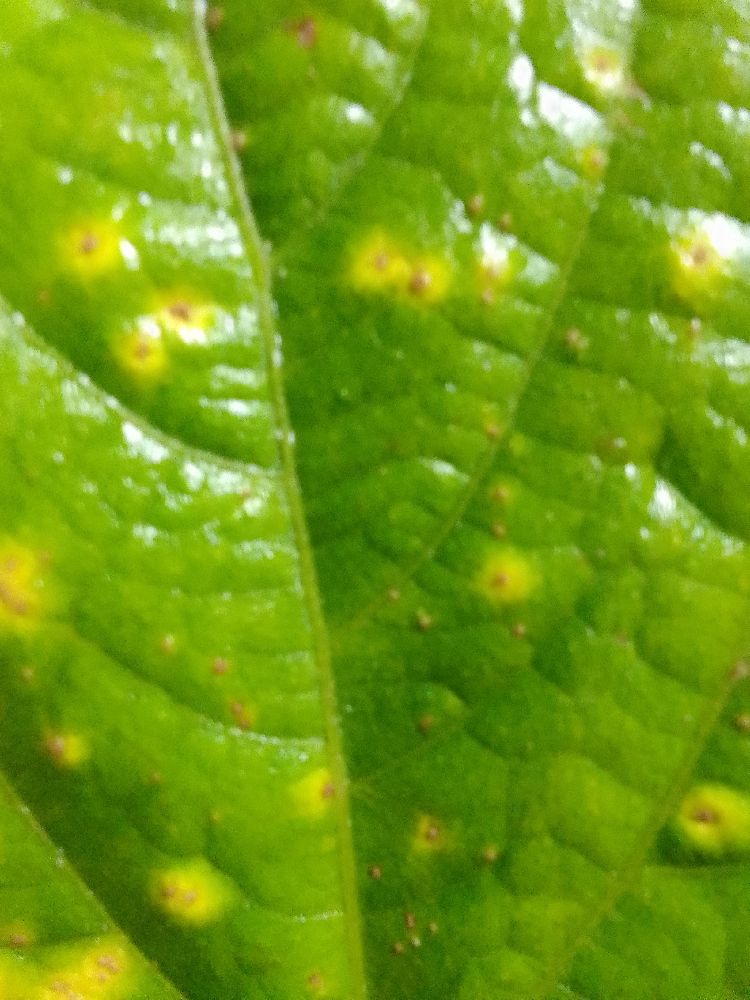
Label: rust